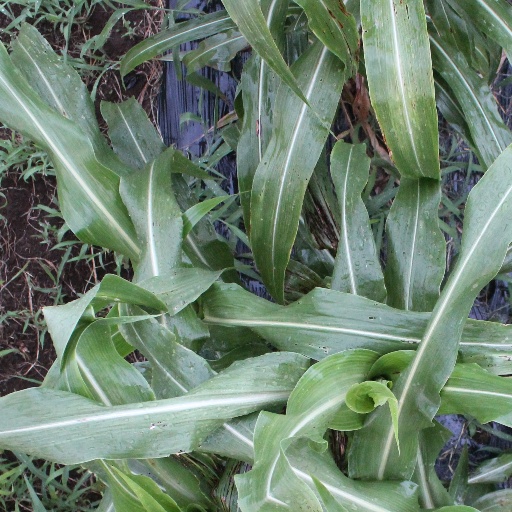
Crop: sorghum